Johnston (typeface)

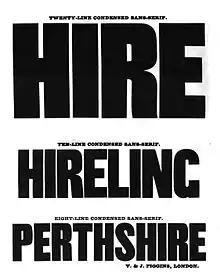
Vincent Figgins's nineteenth-century sans-serif capitals. Compared to many such aggressive ultra-bold and condensed typefaces, Johnston's design had relatively even and conventional proportions of capitals and lower-case.

As an alphabet intended for signage, Johnston was designed without any italics. Any italic design seen is therefore an invention of a later designer, intended to match Johnston's design. Different designers have chosen different approaches to achieve this: some offering a 'true' italic, others an oblique in which the letters are simply slanted, and some declining to offer one, perhaps concluding that an italic is inappropriate to the purpose of the original design. An official version of the typeface in italics was commissioned by London Transport from Berthold Wolpe in 1973.